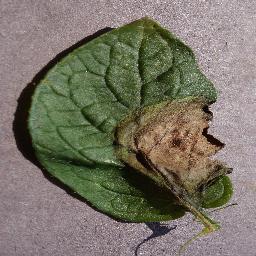
Label: Potato___Late_blight